Christian Mingle The Movie

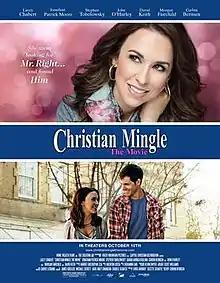
Promotional release poster

Christian Mingle (sometimes promoted as Christian Mingle The Movie) is a 2014 American faith-based romantic comedy film written and directed by Corbin Bernsen and starring Lacey Chabert as a woman who uses the online dating website ChristianMingle to meet a man. The film was released in the United States on October 10, 2014 to VOD. The film received mixed reviews and was released in theaters on October 10, 2014.